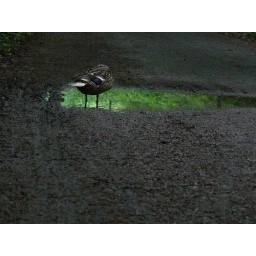
duck in a green pool